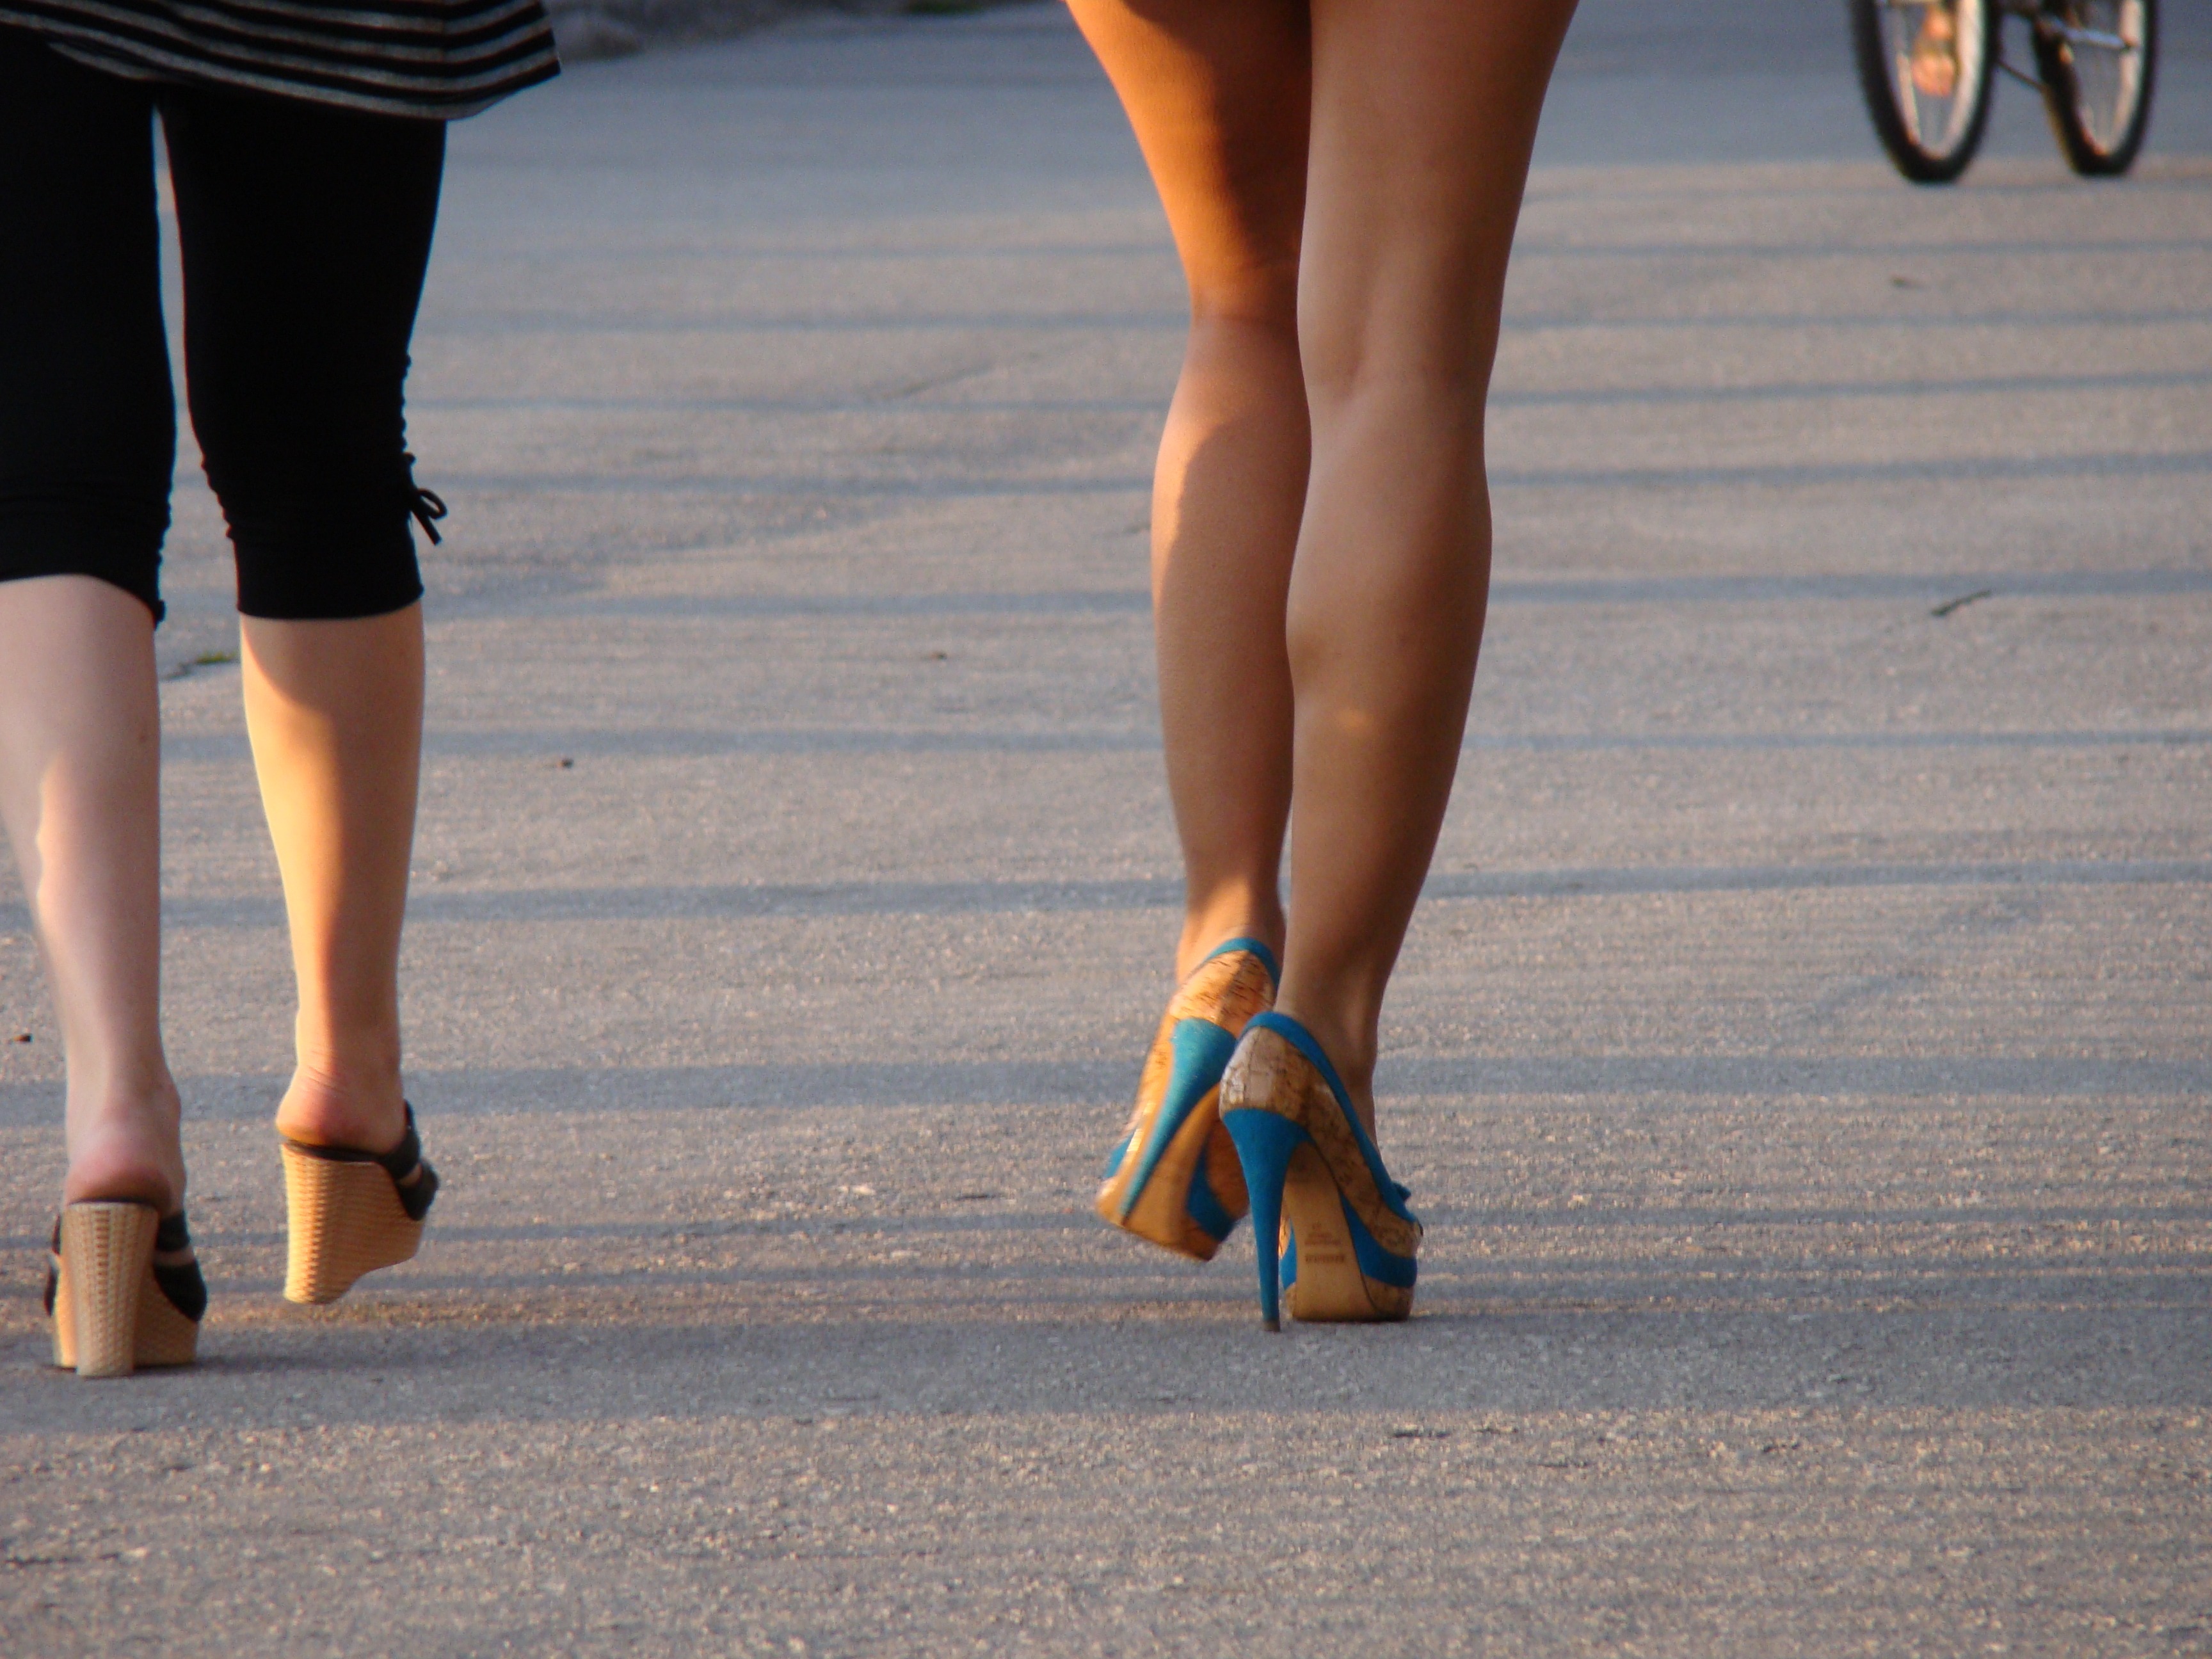
shoe, woman, bridge, leg, spring, fashion, blue, season, human body, barefoot, shoes, dress, legs, thigh, footwear, heels, details, beauty, quay, women's, human positions, high heeled footwear